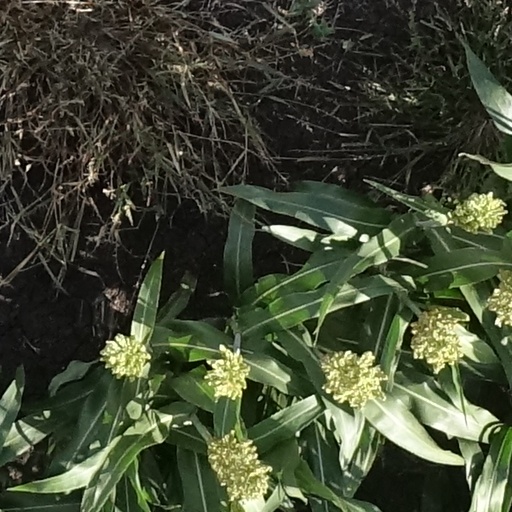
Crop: sorghum